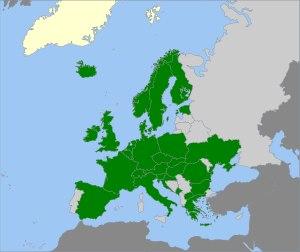
Russula vesca est une espèce de champignons basidiomycètes de la famille des Russulaceae.